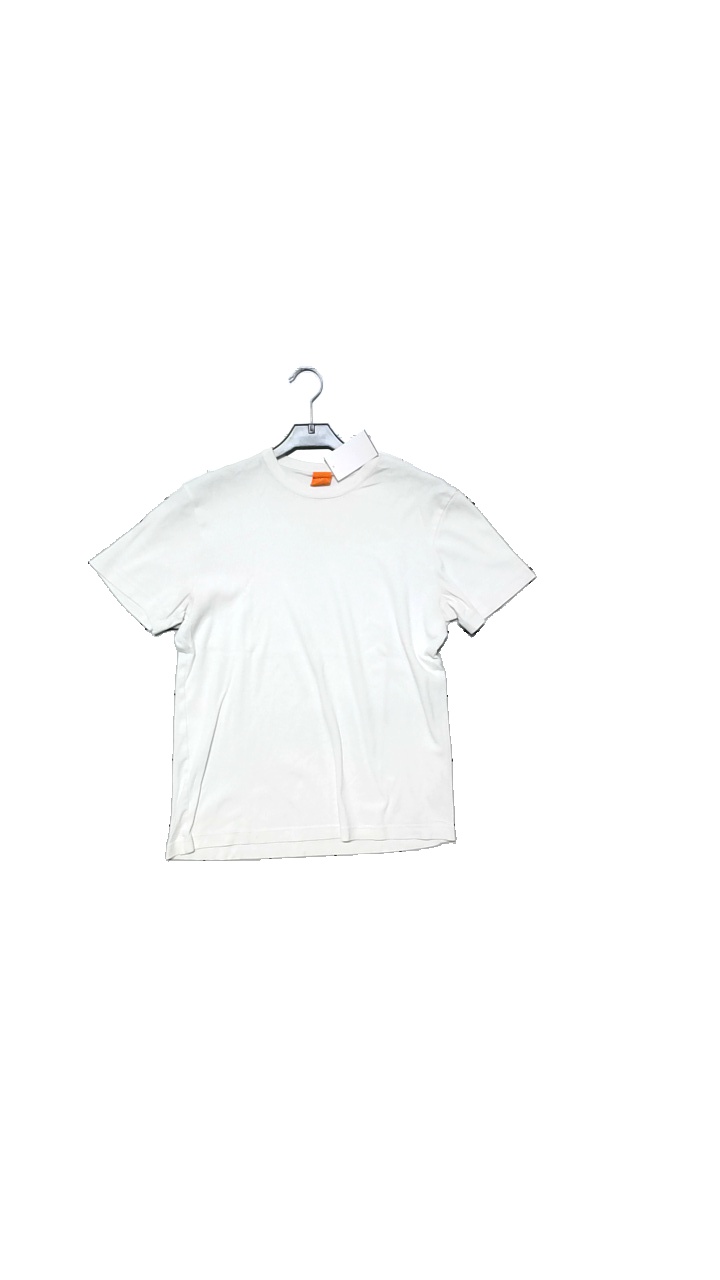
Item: T-shirt (Men)
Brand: Boss, Hugo Boss
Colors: White
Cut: Regular
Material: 100%Cotton
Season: All
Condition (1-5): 3
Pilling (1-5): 4
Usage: Reuse
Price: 50-100